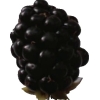
Label: blackberry